Villa Guerrero, State of Mexico

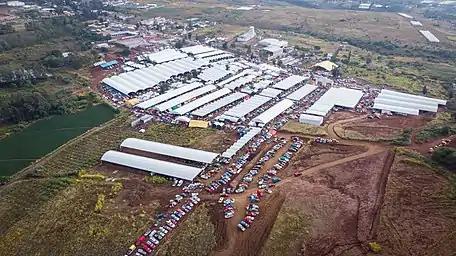
The Central de Abasto de Villa Guerrero is the main wholesale and retail market in the region known as Mexico's Flower Capital. The Central de Abasto de Villa Guerrero is a specialist in fine flowers, foliage, floral bouquets, articles related to floristry, floral packaging, and everything related to the different areas of the flower industry. However, in the Central de Abasto de Villa Guerrero there are also other products produced in the region such as: strawberries, avocados, legumes, vegetables, corn, beans, animals for fattening, and meat.

The Central de Abasto de Villa Guerrero (Supply Center of Villa Guerrero) began operations on October 21, 2017, and has a total area of 234,730.94 m² (280,735.86 yd²). Fresh cut flowers are the main product commercialized at the Supply Center of Villa Guerrero. However, the Supply Center of Villa Guerrero also offers trade opportunities for farmers, ranchers, strawberry producers (fragaria), and floral accessories merchants in the region. This space is also an attractive and convenient option for thousands of interstate merchants who, since its inauguration, have come to the Supply Center of Villa Guerrero to satisfy their huge demand for floral products. These products are taken to all the states of the Mexican republic and abroad (mostly to the United States).